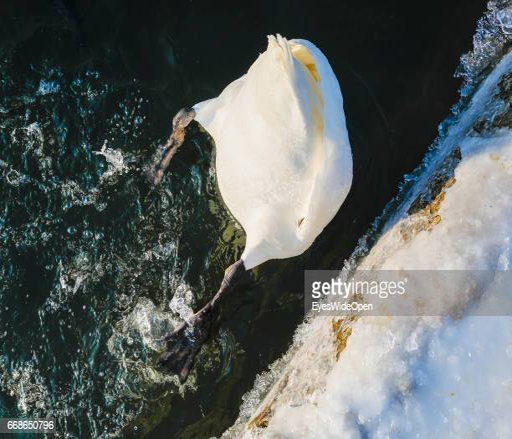
people enjoy feeding ducks and swans in the park